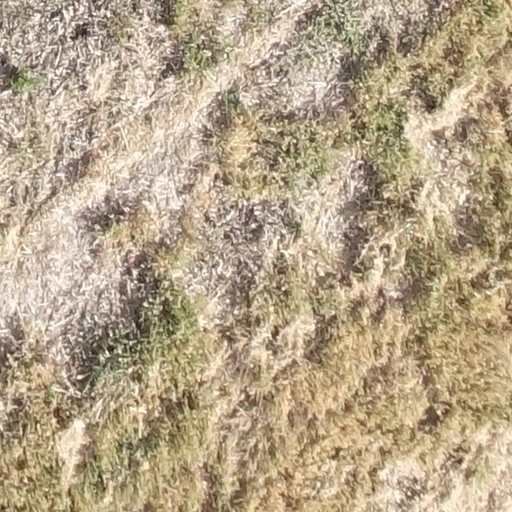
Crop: sorghum